Joe Oliver (baseball)

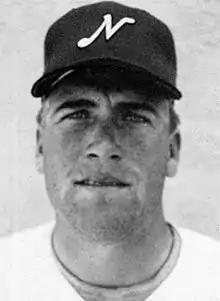
Oliver with the Nashville Sounds in 1988

Joseph Melton Oliver (born July 24, 1965) is an American former professional baseball catcher. During a 19-year professional playing career, Oliver played parts of 13 seasons in MLB for seven different teams during 1989–2001, and was a member of the World Series-winning 1990 Cincinnati Reds. He later managed in Minor League Baseball for the Boston Red Sox organization from 2014 through 2020, and in collegiate summer baseball in 2021 and 2022. As a player, Oliver was listed at and ; he batted and threw right-handed.